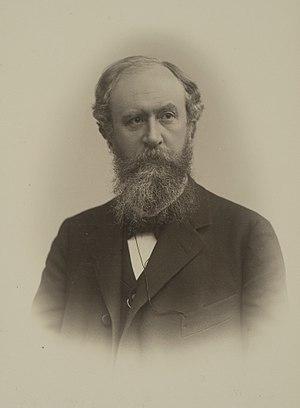
Friedrich von Duhn, né à Lübeck le 17 avril 1851 et mort à Heidelberg le 5 février 1930, était un historien et archéologue allemand. Il enseigna l'archéologie classique à l'université de Heidelberg. Il a en particulier contribué à identifier les éléments de l'Ara Pacis.